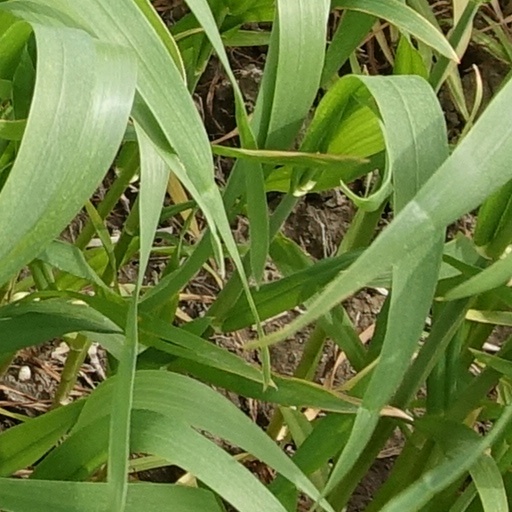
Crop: wheat